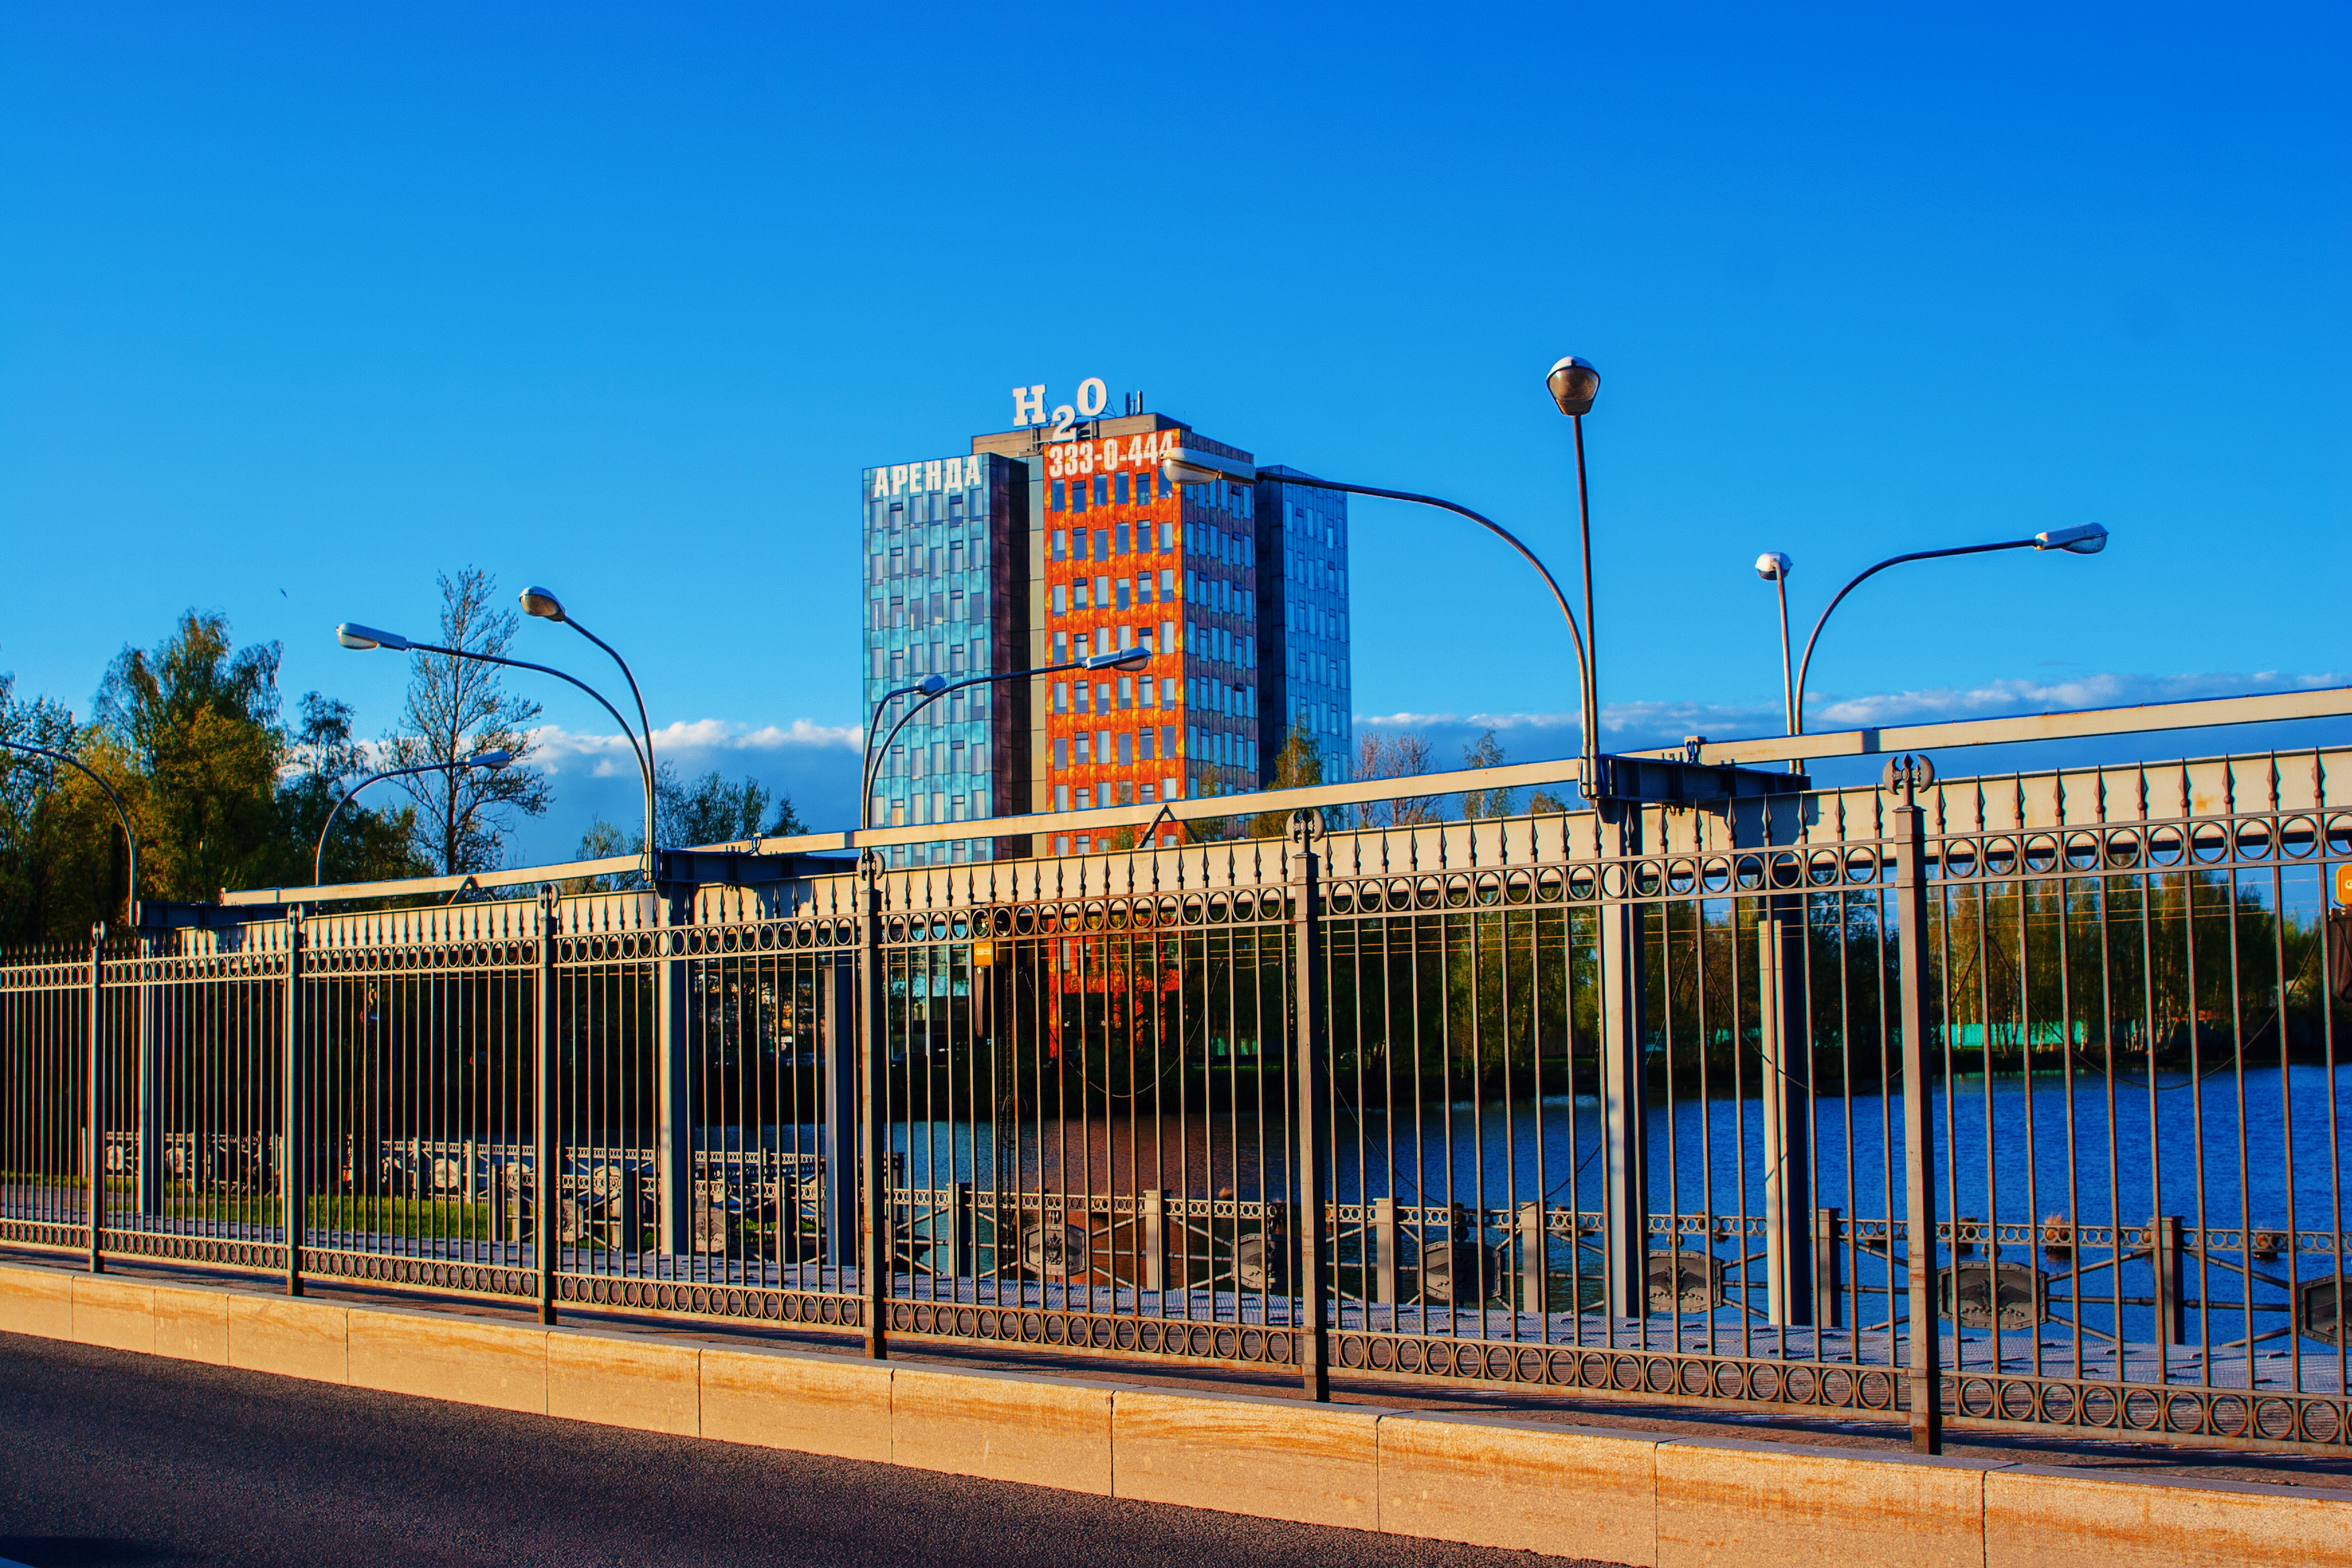
images, sky, street light, building, lighting, electricity, fence, tree, urban design, facade, city, bridge, tower block, road surface, pole, metal, public utility, asphalt, road, commercial building, headquarters, mixed use, skyscraper, street, steel, sport venue, overpass, evening, home fencing, stadium, condominium, industry, reflection, light fixture, night, girder bridge, walkway, crane, transport, downtown, skyline, wire fencing, electrical supply, fixed link